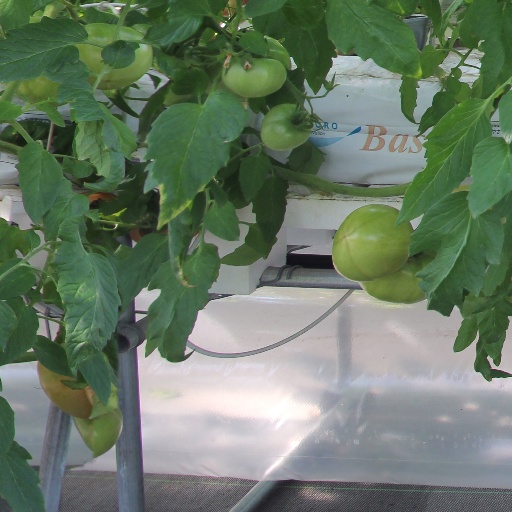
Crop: tomato